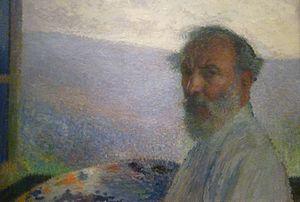
Henri Jean Guillaume Martin, dit Henri Martin, né à Toulouse le 5 août 1860 et mort à Labastide-du-Vert le 12 novembre 1943, est un peintre post-impressionniste français.